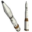
Label: rocket